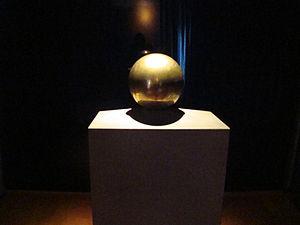
Nikola Tesla, né dans la nuit du 9 au 10 juillet 1856 à Smiljan dans l'Empire d'Autriche et mort le 7 janvier 1943 à New York, est un inventeur et ingénieur américain d'origine serbe. Il est notoirement connu pour son rôle prépondérant dans le développement et l'adoption du courant alternatif pour le transport et la distribution de l'électricité.